Indian Railways coaching stock

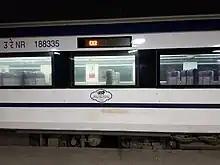
A coaching stock number (188335) and coach code (C12) visible on the side of a coach

For the purpose of identification in passenger trains, coaches in a train-set are assigned an alpha-numeric code. The first letter identifies the coach class and the second letter identifies the coach number.